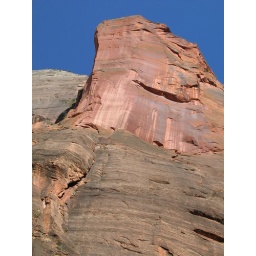
Formation on the east wall of the canyon near the road